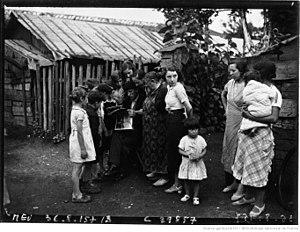
Les réfugiés espagnols dans la région parisienne
En 2015, la France se classe au septième rang mondial pour le nombre d'immigrés sur son sol. Ces personnes, née étrangères à l'étranger et résidentes en France, ont des caractéristiques d'état de santé, d'accès aux soins et de prise en charge médicale différentes du reste de la population française.
D'aucuns considèrent que l'on ne peut parler d'immigration en France, et donc en faire l'histoire, qu'à partir de la fin du XIXᵉ siècle ou du début du XXᵉ siècle : en effet, la notion d'étranger n'a commencé à être assimilée à une différence de nationalité que progressivement au cours du XIXᵉ siècle ; avant, du fait de la faiblesse des moyens de transport, pour être un étranger il suffisait de venir d'une ville ou village jugé éloigné, c'est-à-dire parfois à quelques dizaines de kilomètres. D'autant que, même si le territoire correspondant à l'actuelle France a toujours accueilli de nombreuses migrations, notamment celtiques et germaniques, il n'y eut pas de mouvement migratoire significatif entre 650 et 1850 en France, à l'exception de quelques peuplements bretons en Armorique et anglo-scandinave en Normandie.